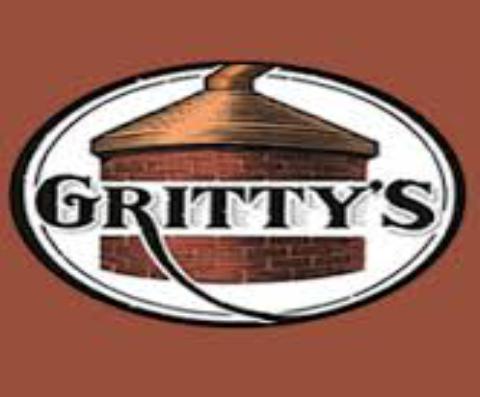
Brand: Gritty McDuff's
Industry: Food